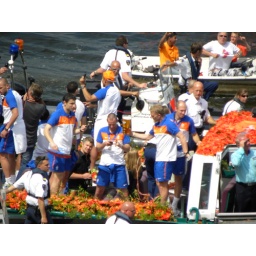
The boat tour of the Dutch soccer team passed by at the IJ river at the back side of the Moevenpick Hotel Amsterdam.